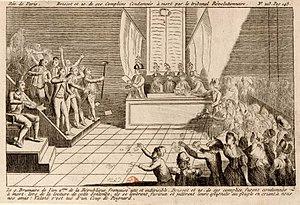
Brissot et 20 de ses complices condamnés à mort par le tribunal révolutionnaire, estampe.